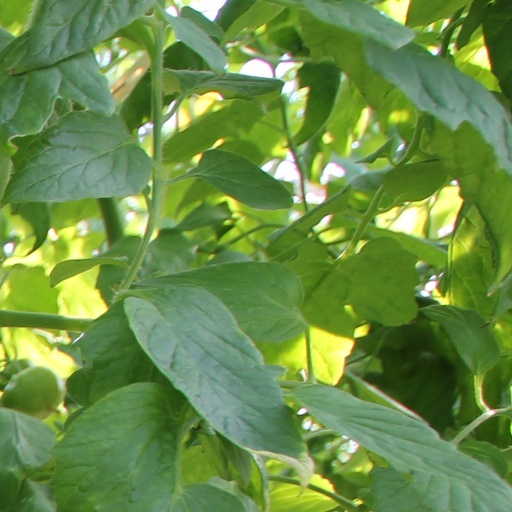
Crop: tomato